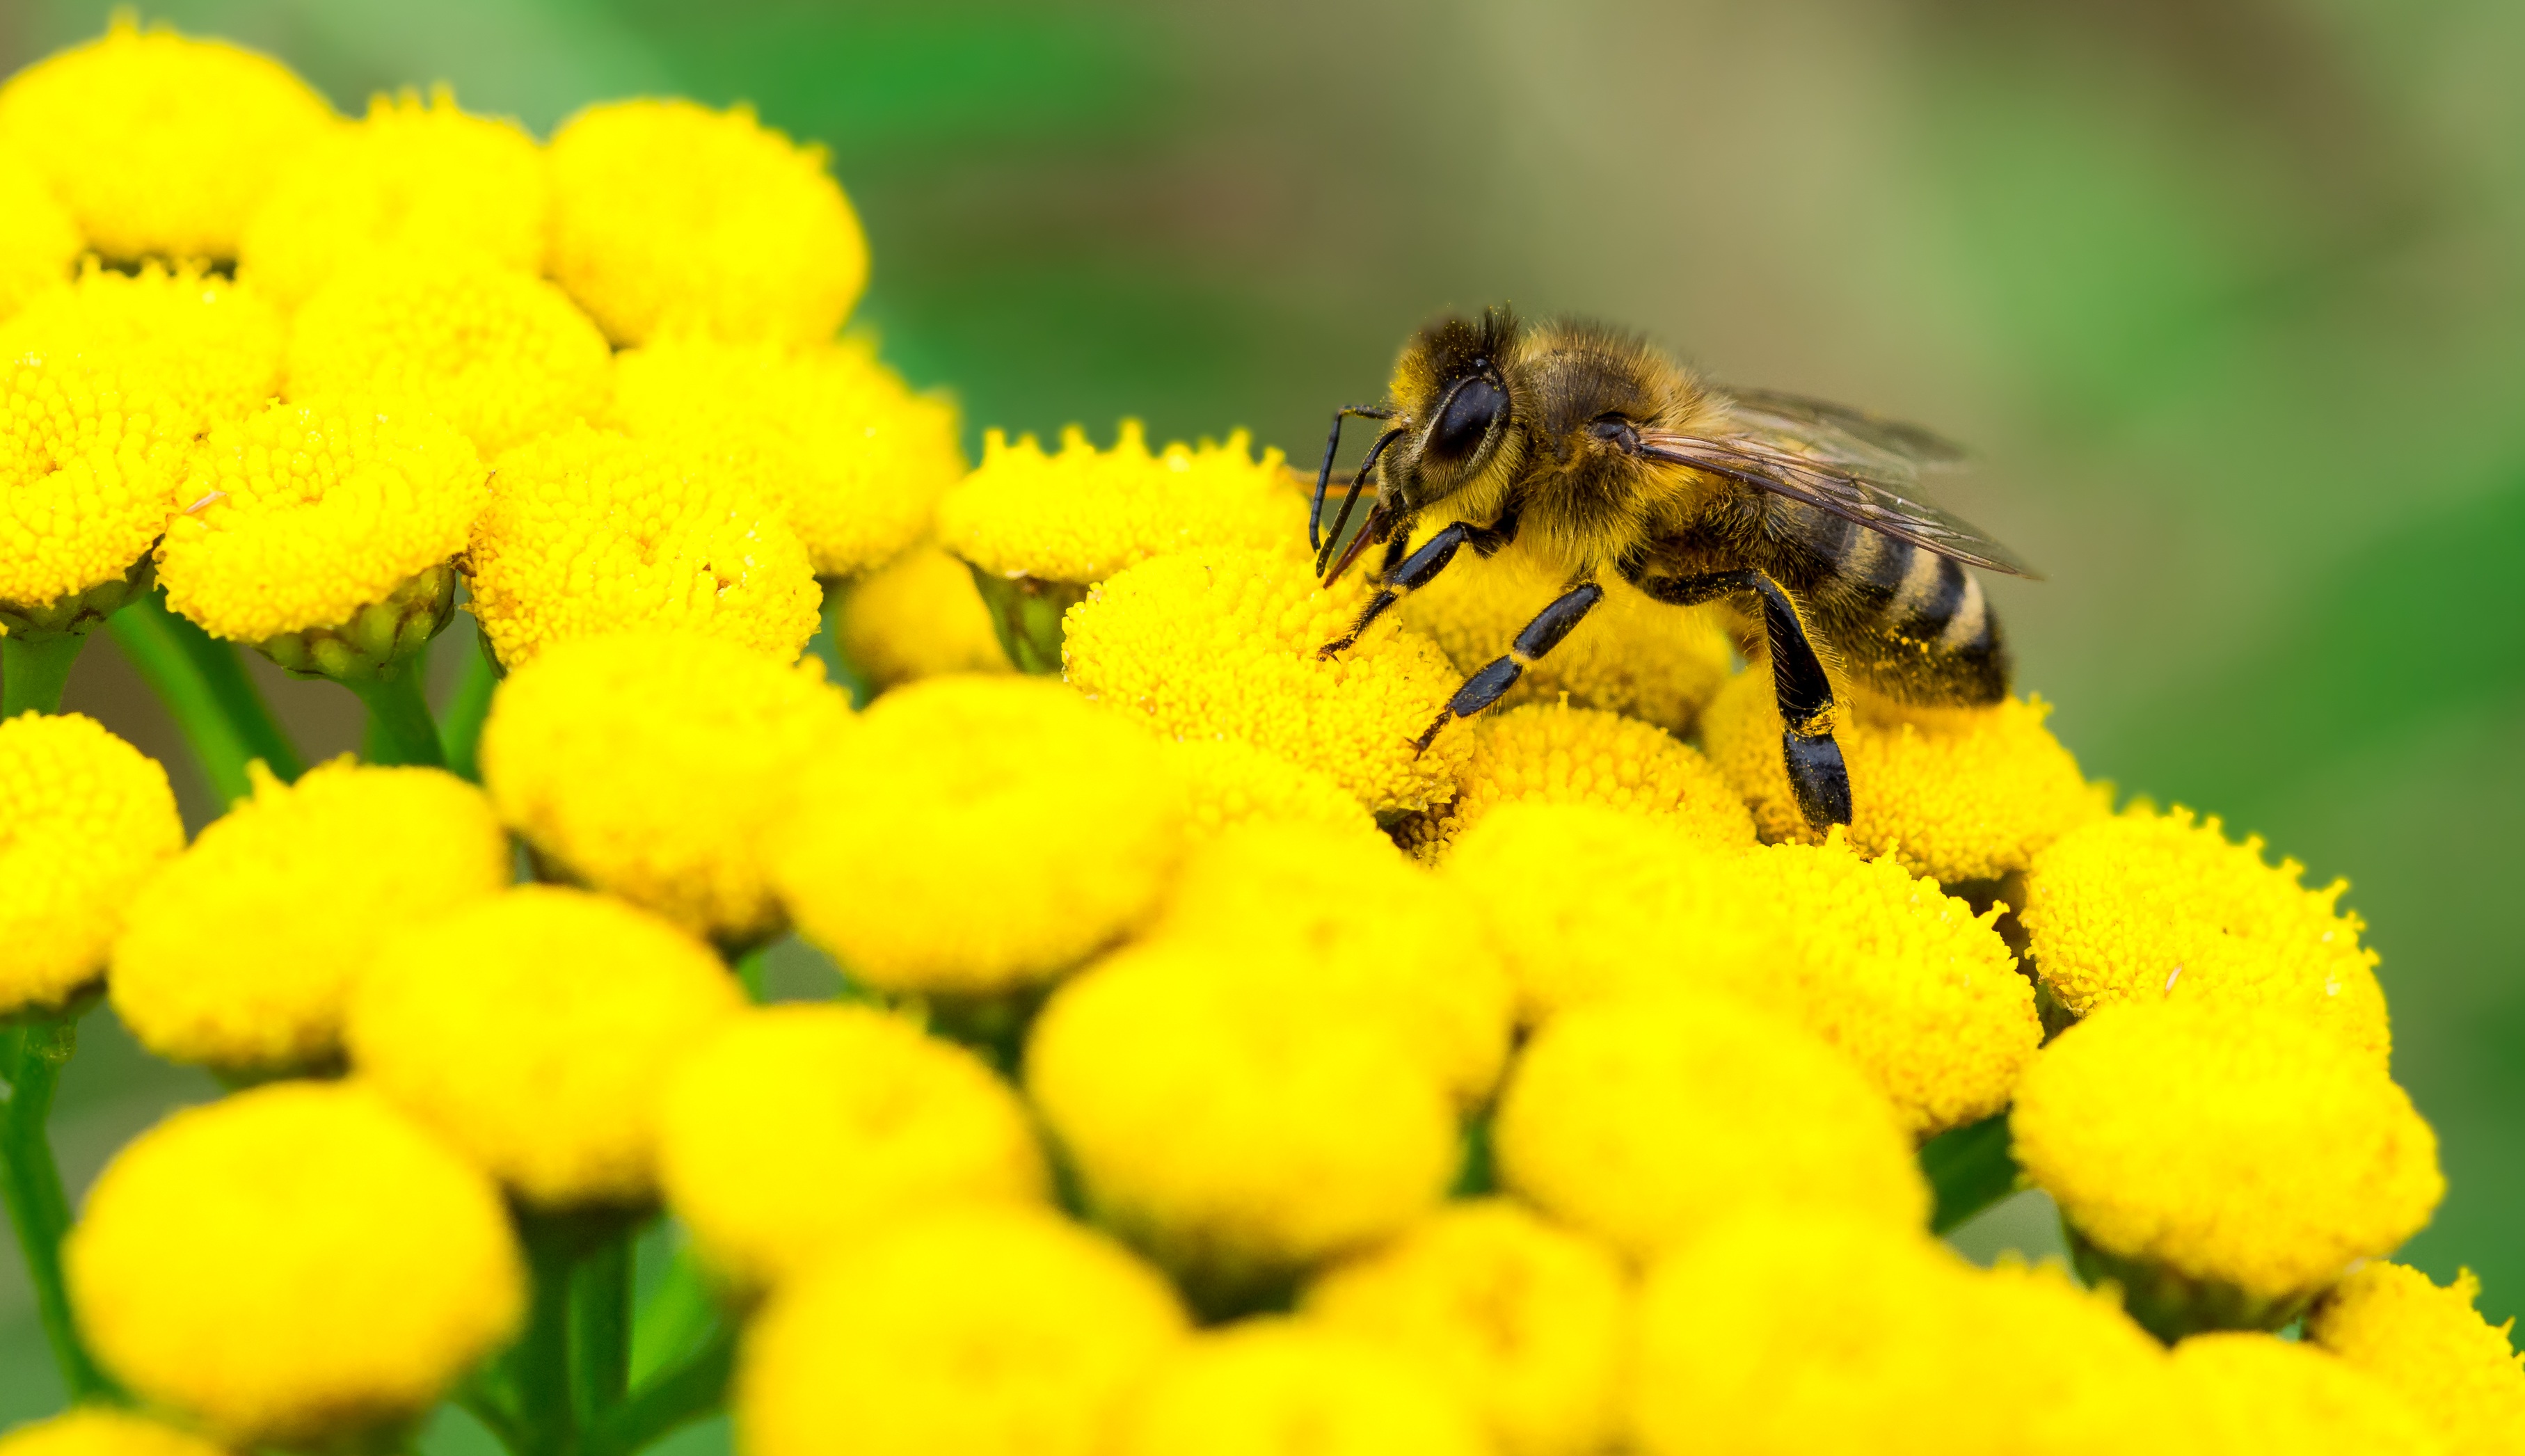
plant, photography, flower, honey, pollen, pollination, insect, macro, yellow, flora, fauna, invertebrate, close up, bee, bumblebee, nectar, macro photography, honey bee, daisy family, pollinator, membrane winged insect